Jan Grudziński

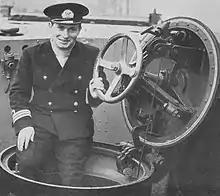

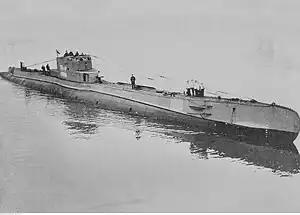
Submarine ORP "Orzeł"

Jan Grudziński (3 December 1907– May/June 1940) was a submarine commander of the Polish Navy during World War II.